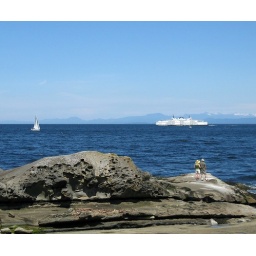
Gabriola has strange soft rocks on the seashore that have been sculped by the water into fantastic shapes.